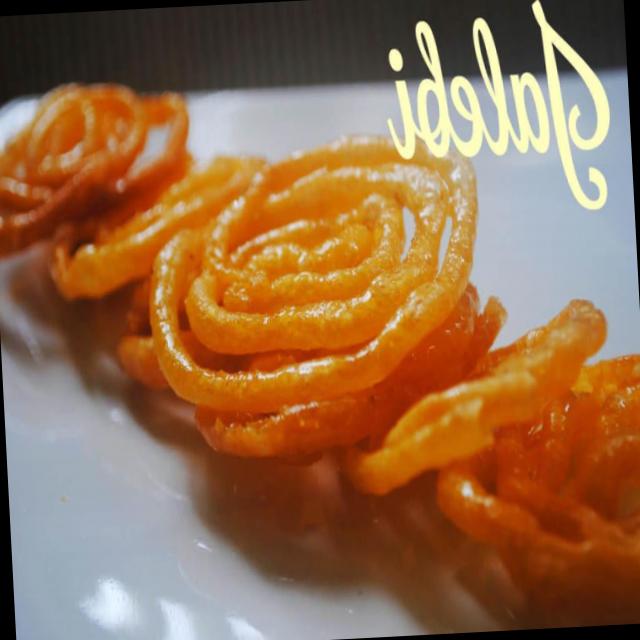
Dish: jalebi